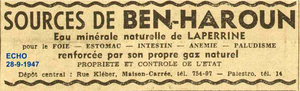
affiche sources de ben haroun
Ben Haroun est une eau minérale gazeuse algérienne issue de la source de Ben Haroun. Sa source se situe à Djebahia dans la Wilaya de Bouira à 20 kilomètres de Bouira et 60 kilomètres d'Alger.